Mario Scaccia

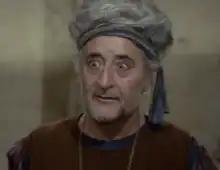
Scaccia in "La calandria" (1972)

Mario Scaccia (26 December 1919 – 26 January 2011) was an Italian actor and author. He was a prominent figure in the Italian theatre of '900.